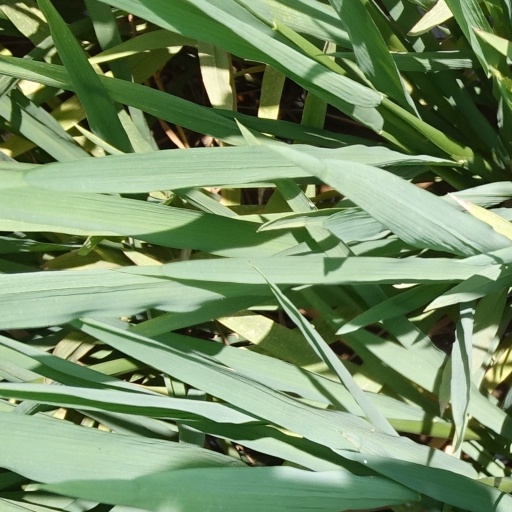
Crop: rice